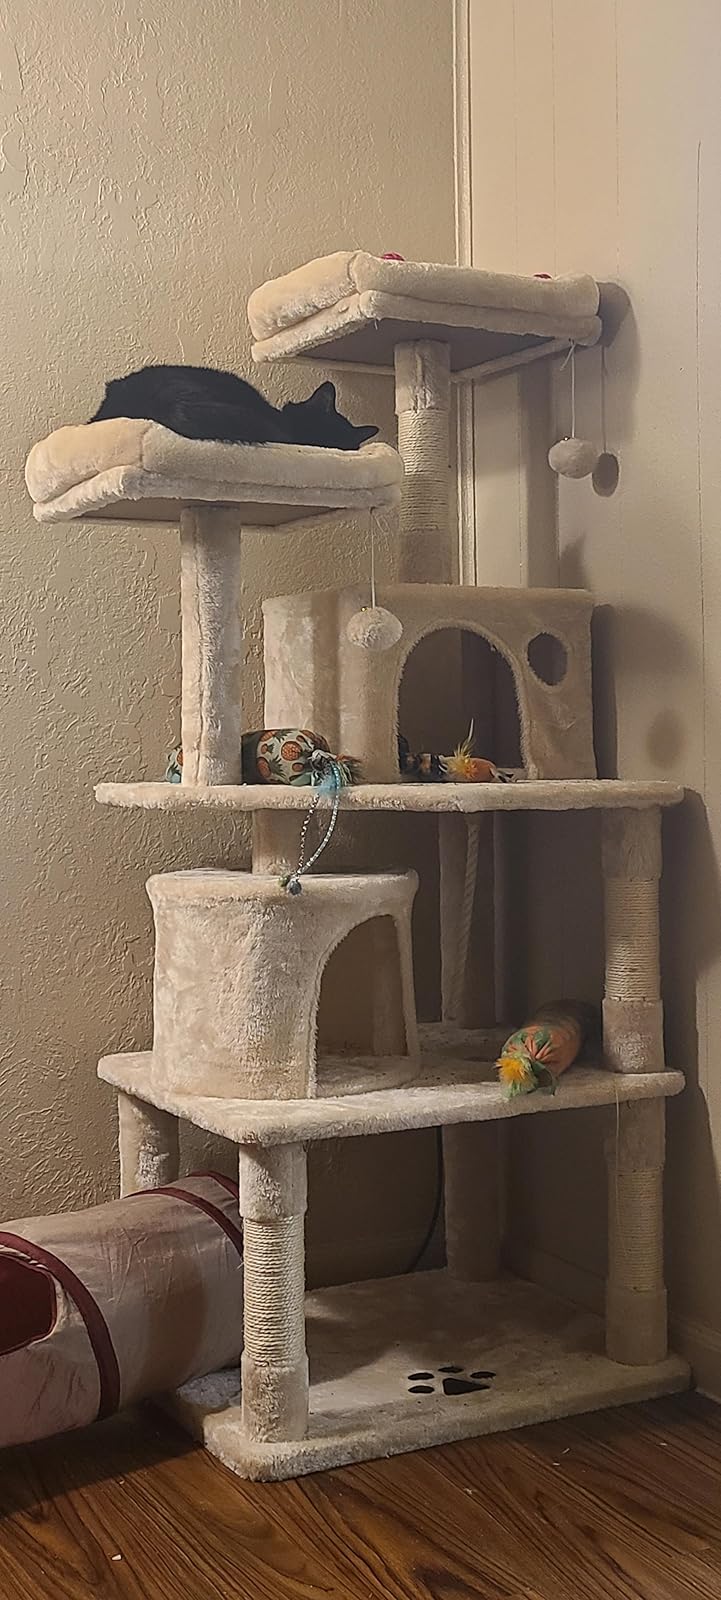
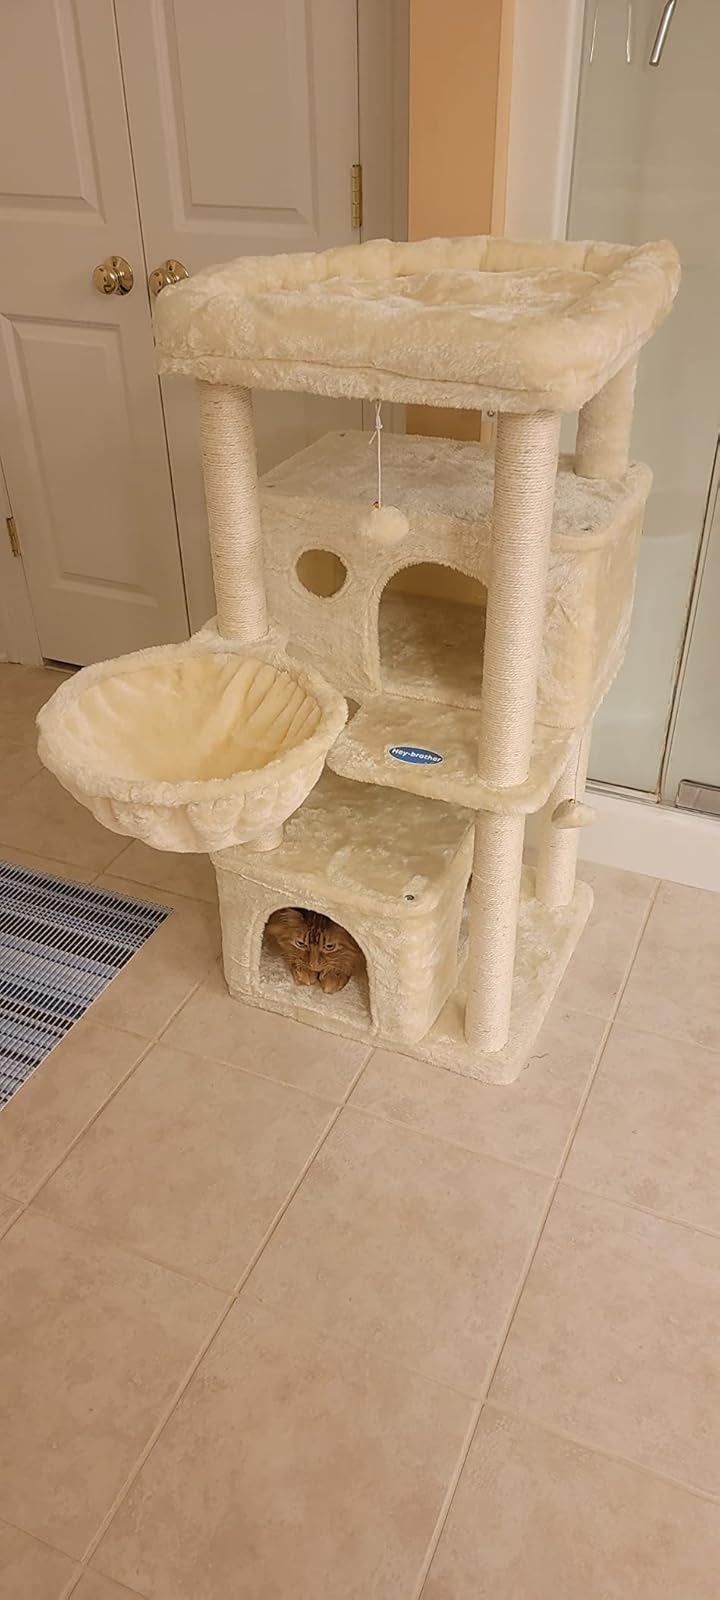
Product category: items_cat tree
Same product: no